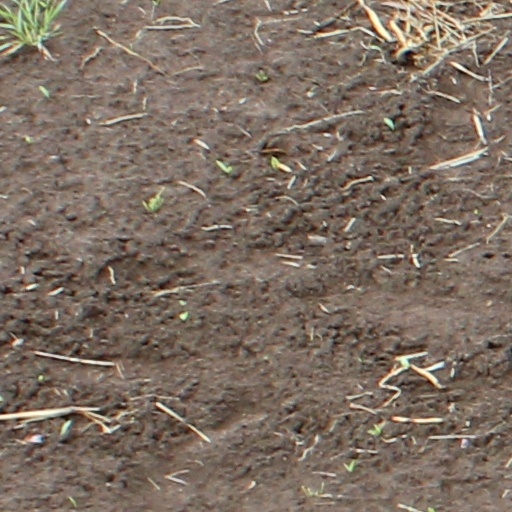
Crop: wheat